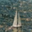
Label: ship